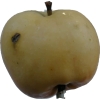
Label: apple